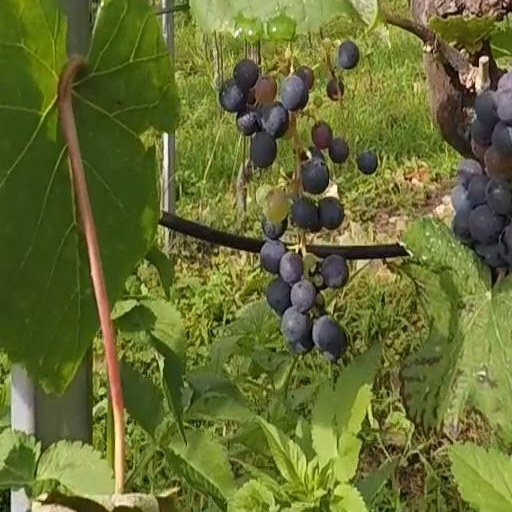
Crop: grape